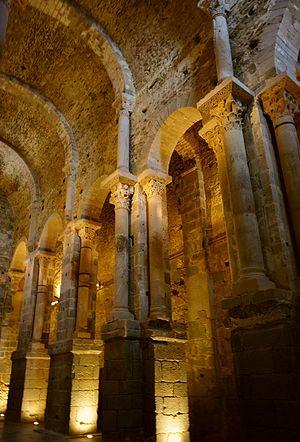
L'architecture romane est le premier grand style créé au Moyen Âge en Europe après le déclin de la civilisation gréco-romaine. Son développement est pleinement établi vers 1060 mais les premiers signes de mutation sont différents suivant les régions et il n'y a pas de consensus sur une date des débuts qui vont du VIᵉ au XIᵉ siècle. L'architecture gothique est le style qui lui succède progressivement à partir du XIIe siècle.Le dynamisme monastique, de profondes aspirations religieuses et morales, la spiritualité des routes de pèlerinages dans une Europe rendue à la paix président à la naissance de l'art roman et contribuent à en faire un style vraiment neuf et doué d'une profonde originalité. La volonté de libérer l'Église de la tutelle de pouvoirs séculiers, les croisades, la reconquête chrétienne en Espagne avec l'effondrement du califat de Cordoue, la disparition du mécénat royal ou princier font de l'art roman l'art de toute la chrétienté médiévale.